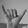
ASL letter: Y